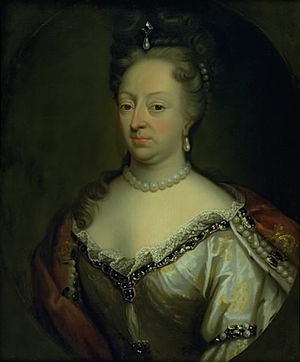
Charlotte Amalie af Hessen-Kassel / Københavns forsvar 1700
Charlotte Amalie (ukendt maler).
KMS 1611 Ubekendt (-), Dronning Charlotte Amalie, Before 1800
Charlotte Amalie af Hessen-Kassel var dronning af Danmark og Norge fra 1670 til 1699. Hun var datter af landgreve Vilhelm 6. af Hessen-Kassel og gift med Christian 5.